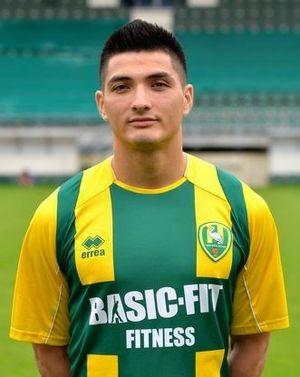
Paul Mulders, né le 16 janvier 1981 à Amsterdam aux Pays-Bas, est un footballeur international philippin d'origine néerlandaise.